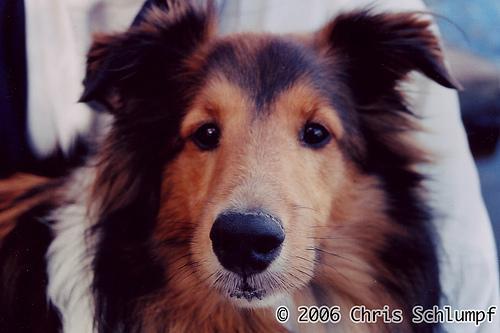
Shetland_sheepdog